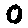
Label: 0